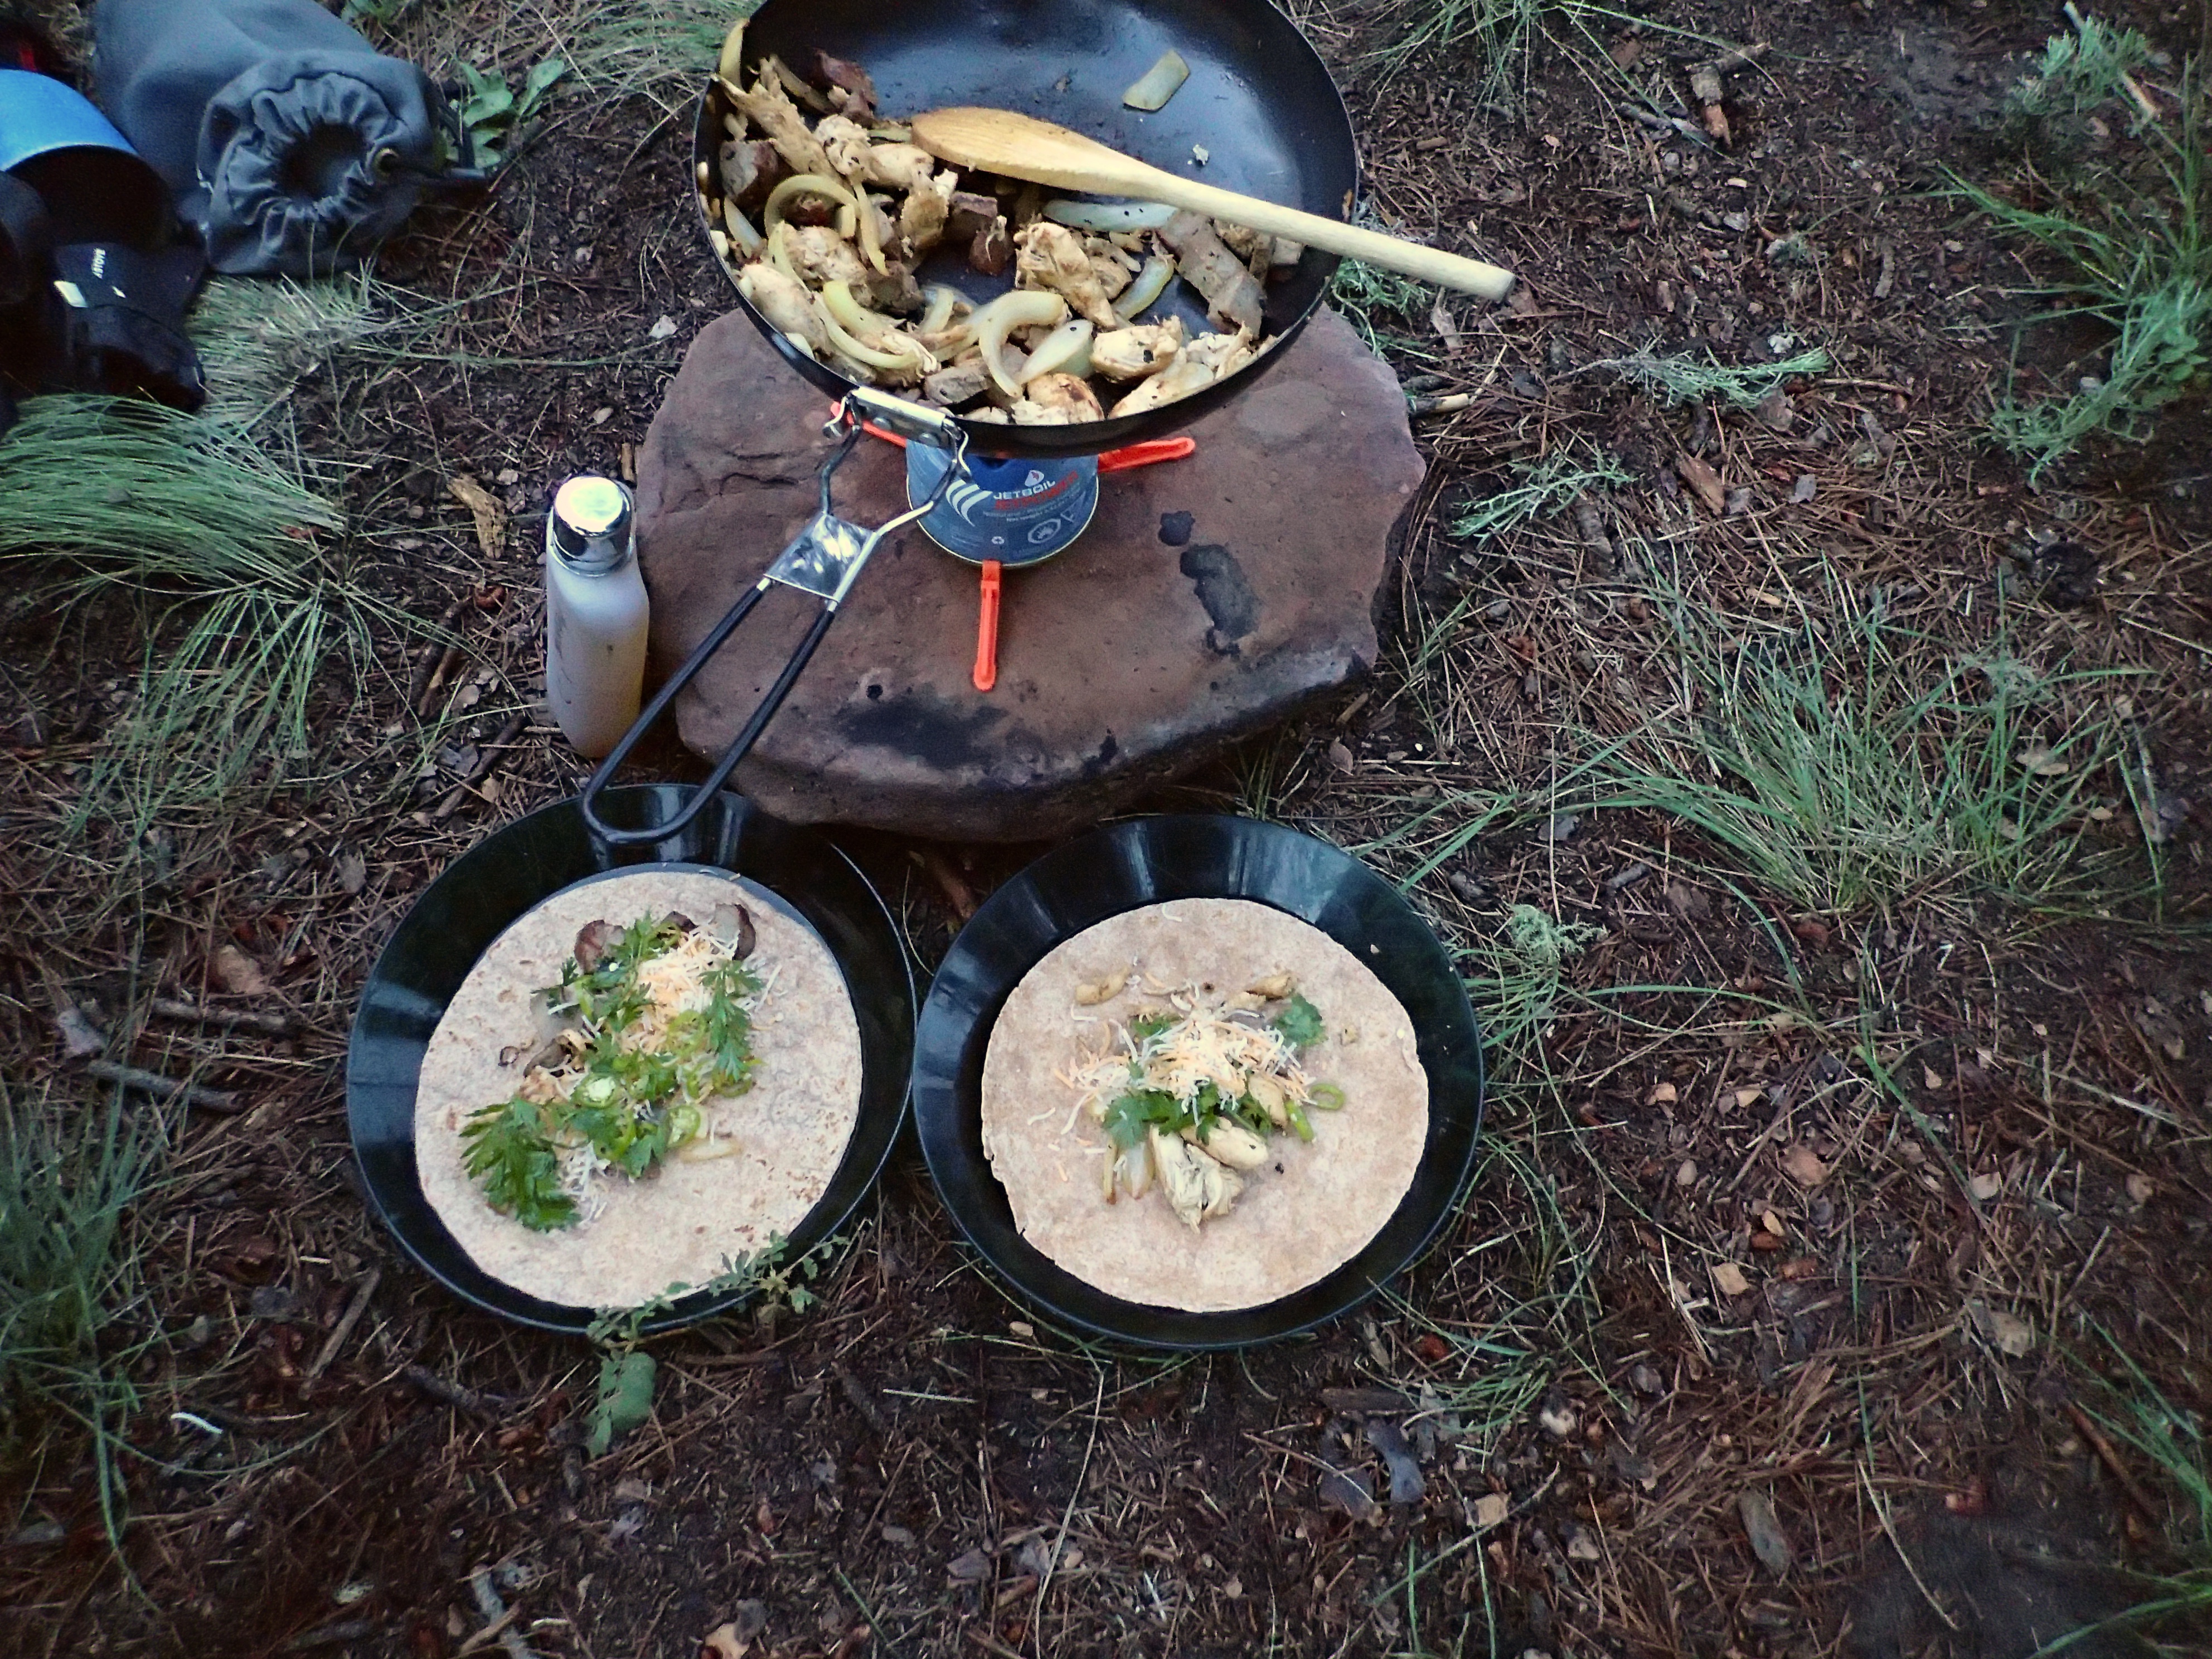
leaf, pond, food, green, soil, garden, kayak, yard